1957–58 Oberliga

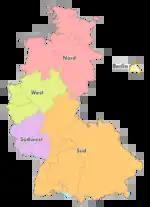
Map of the five German "Oberligas" 1945 to 1963

The 1957–58 Oberliga was the thirteenth season of the Oberliga, the first tier of the football league system in West Germany. The league operated in five regional divisions, Berlin, North, South, Southwest and West. The five league champions and the runners-up from the west, south, southwest and north then entered the 1959 German football championship which was won by FC Schalke 04. It was Schalke's seventh and last national championship and its first since 1942.